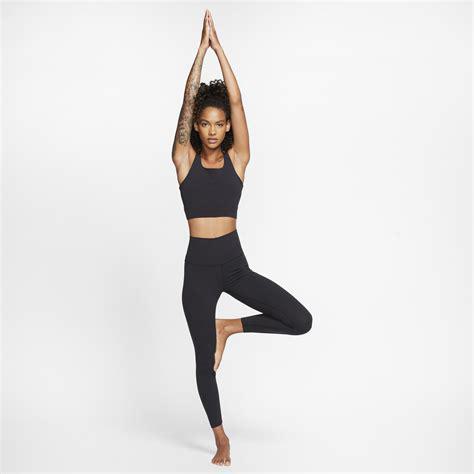
Brand: Nike
Model: Calm